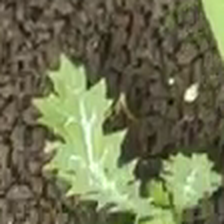
Weed species: Bilayat_(Mexicana_Argemone)